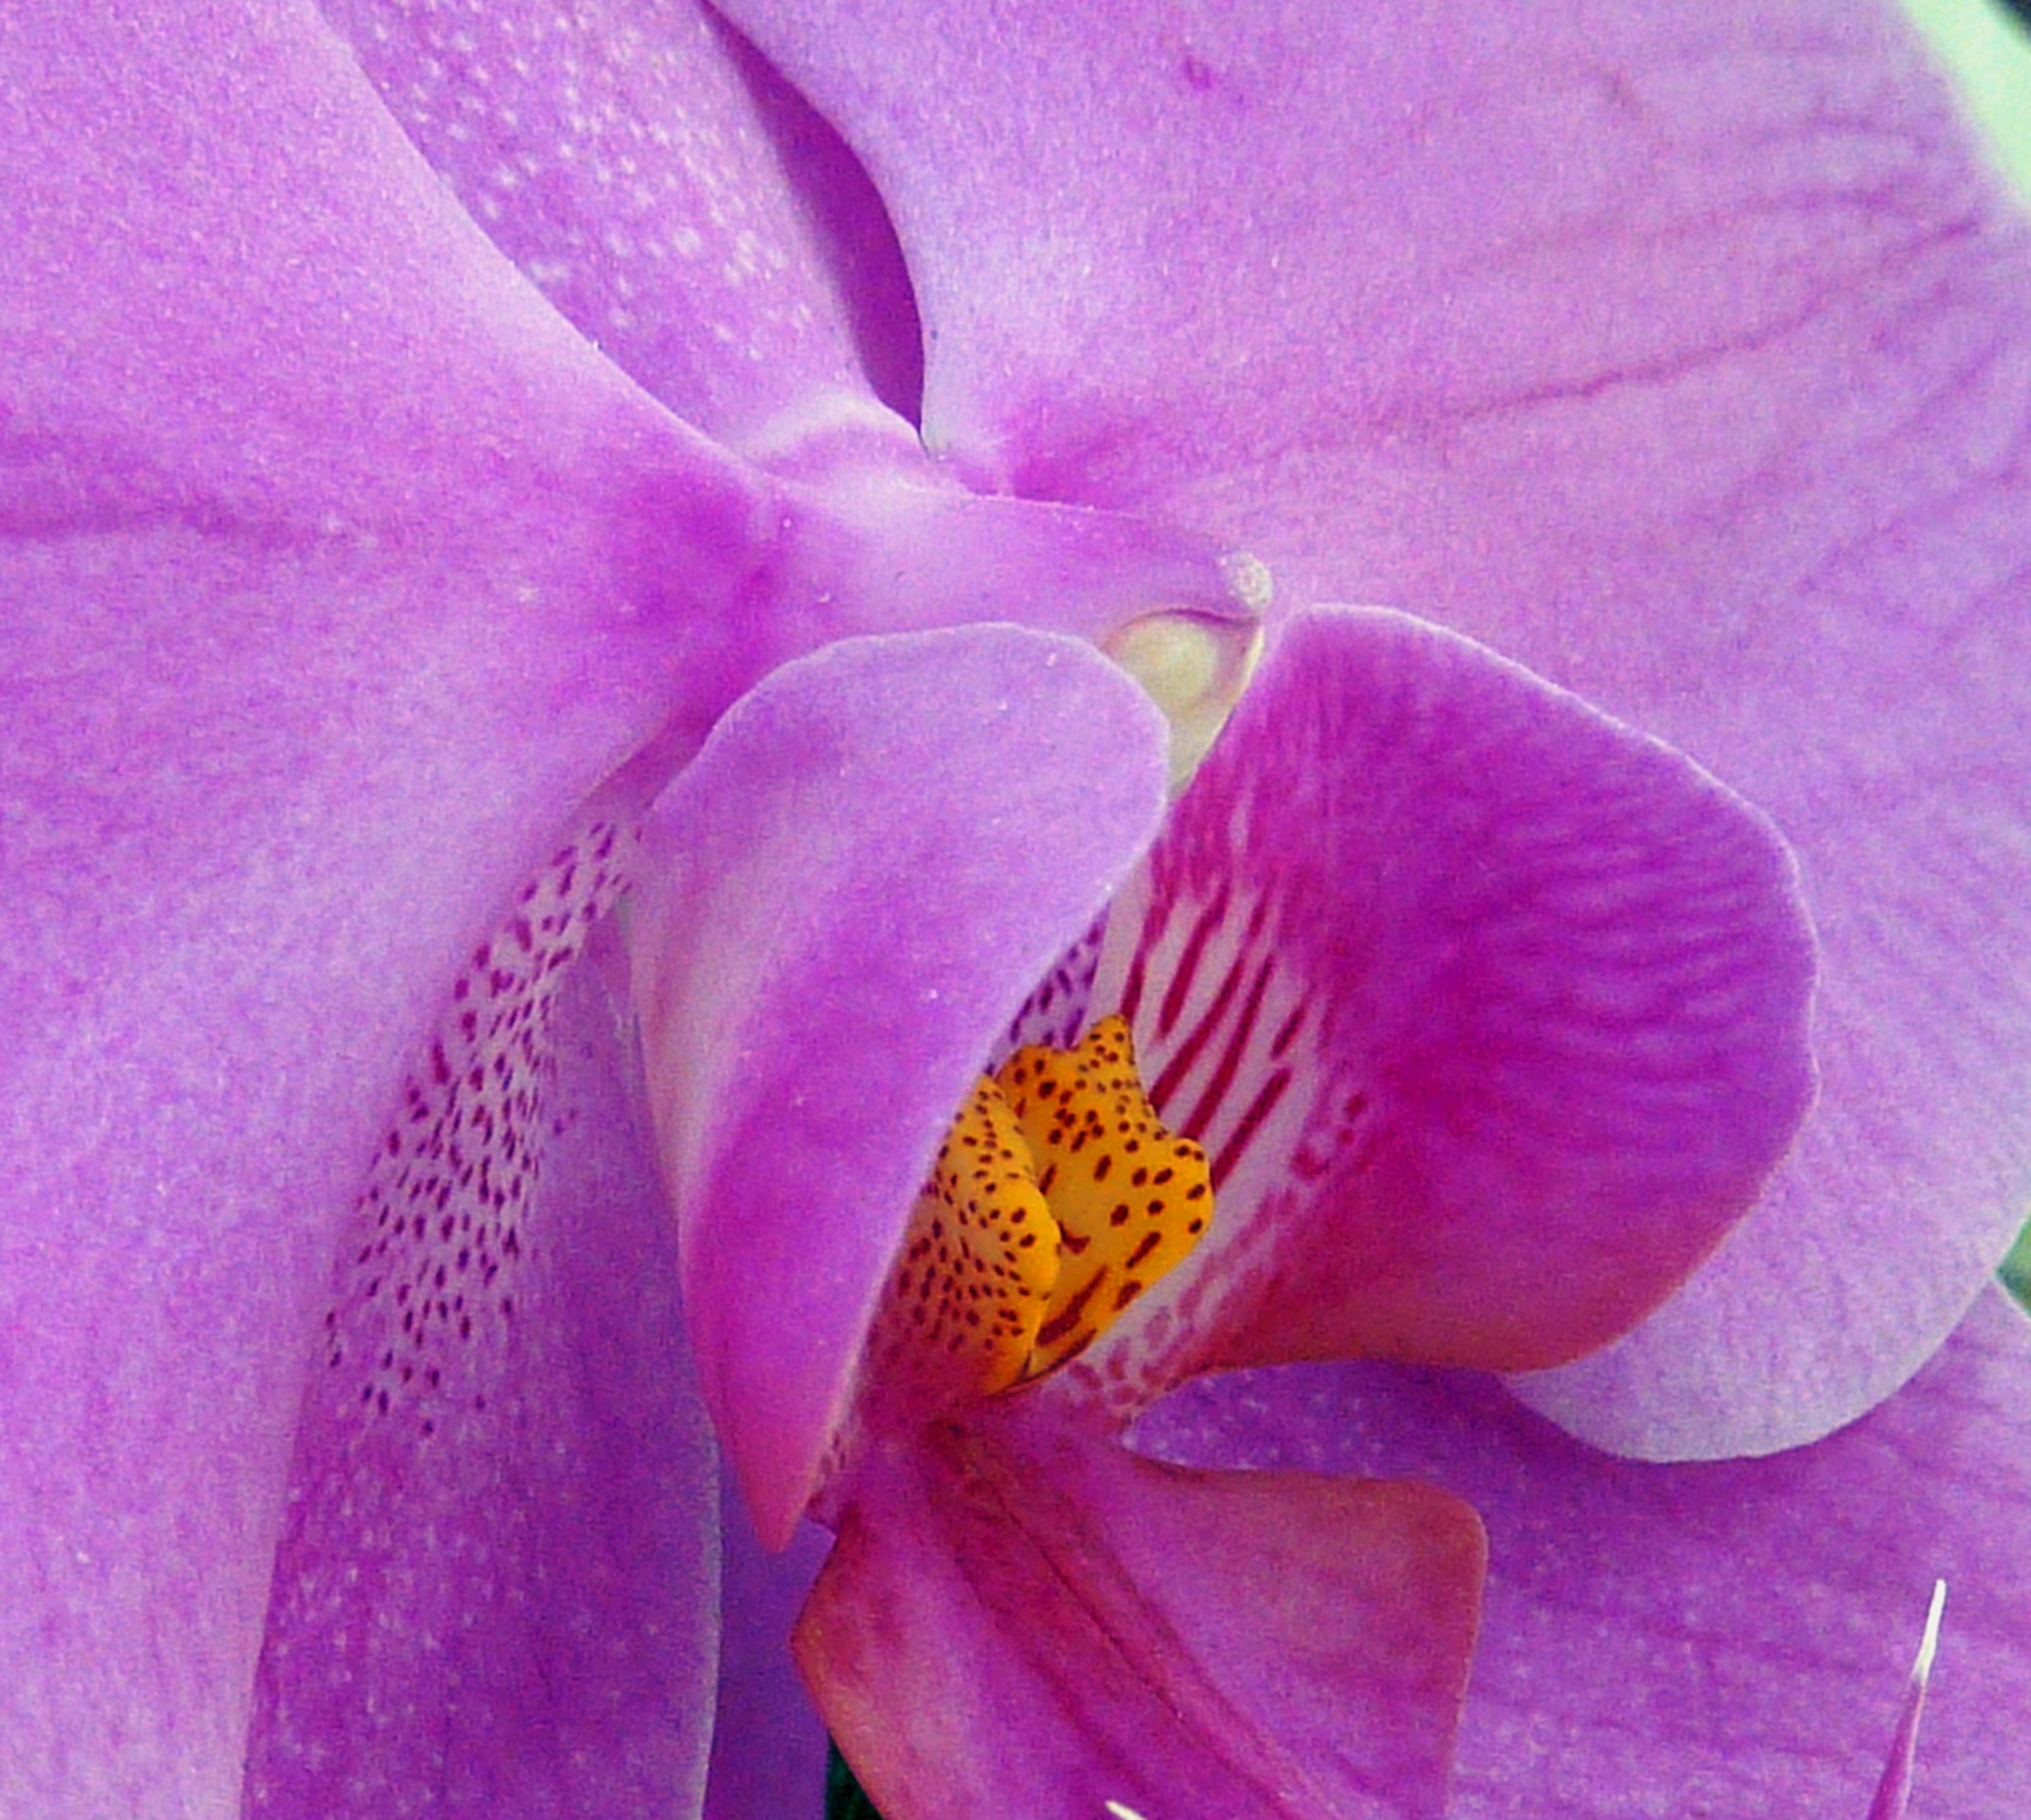
blossom, plant, flower, purple, petal, bloom, pink, close, flora, orchid, close up, violet, macro photography, flowering plant, orchid meadow, wild orchid, land plant